History of Lutheranism

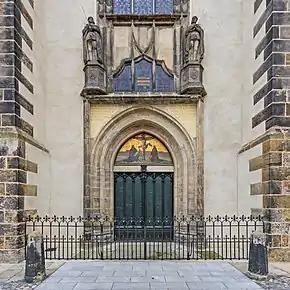
Door of the "Schlosskirche" (castle church) in Wittenberg to which Luther is said to have nailed his 95 Theses

From 1510 to 1520, Luther lectured on the Psalms, the books of Hebrews, Romans, and Galatians. As he studied these portions of the Bible, he came to view the use of terms such as penance and righteousness by the Roman Catholic Church in new ways. He became convinced that the church was corrupt in its ways and had lost sight of what he saw as several of the central truths of Christianity, the most important of which, for Luther, was the doctrine of justification—God's act of declaring a sinner righteous—by faith alone through God's grace. He began to teach that salvation or redemption is a gift of God's grace, attainable only through faith in Jesus as the messiah. "This one and firm rock, which we call the doctrine of justification," he wrote, "is the chief article of the whole Christian doctrine, which comprehends the understanding of all godliness".